Dhanga

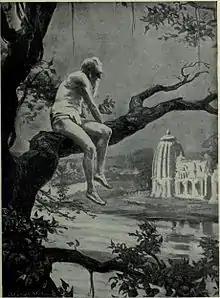
A 20th century artist's impression of Dhanga at the end of his reign, from "Hutchinson's Story of the Nations"

The 998 CE (1055 VS) According to S. K. Mitra, the Nanyaura copper-plate grant, issued while he stayed at "Kashika" (Varanasi), indicates that the present-day Varanasi area was also under his control. However, V. A. Smith said that the king might have been in Varanasi for a pilgrimage.